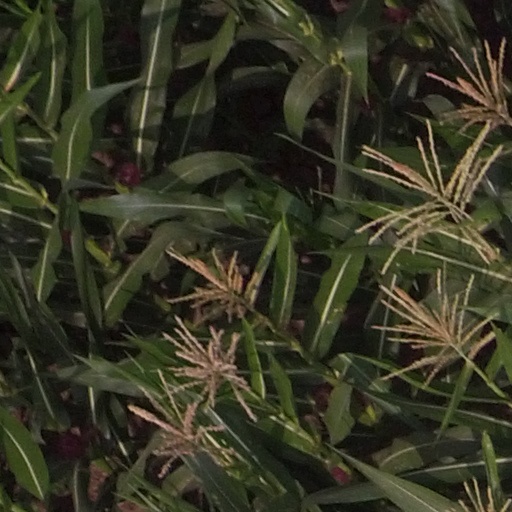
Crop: maize; corn